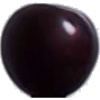
Label: cherry_wax_black